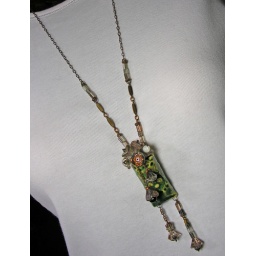
basket shaped ceramic dealie that I made adorned with lots of glass flowers dripping over and dangling below